Chūbu region

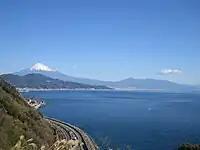
Mount Fuji is the Chūbu region's most famous landmark.

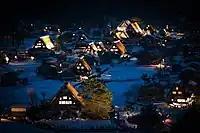
Historic Villages of Shirakawa-gō and Gokayama in Chūbu

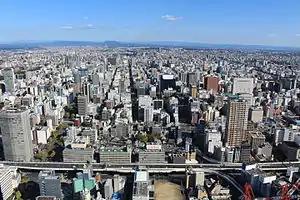
Central Nagoya

The , Central region, or is a region in the middle of Honshū, Japan's main island. In a wide, classical definition, it encompasses nine prefectures ("ken"): Aichi, Fukui, Gifu, Ishikawa, Nagano, Niigata, Shizuoka, Toyama, and Yamanashi.